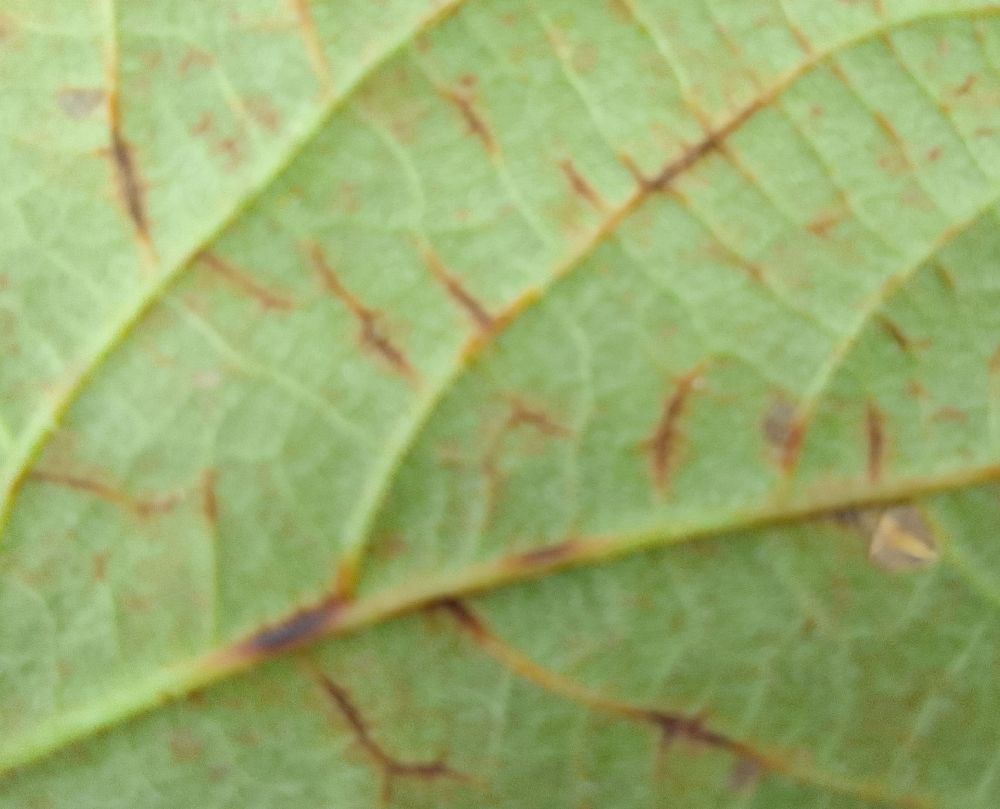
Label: anthracnose